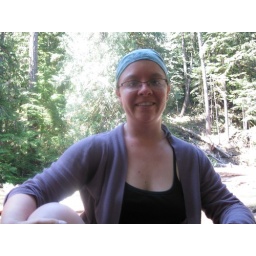
sitting by the rock on the river